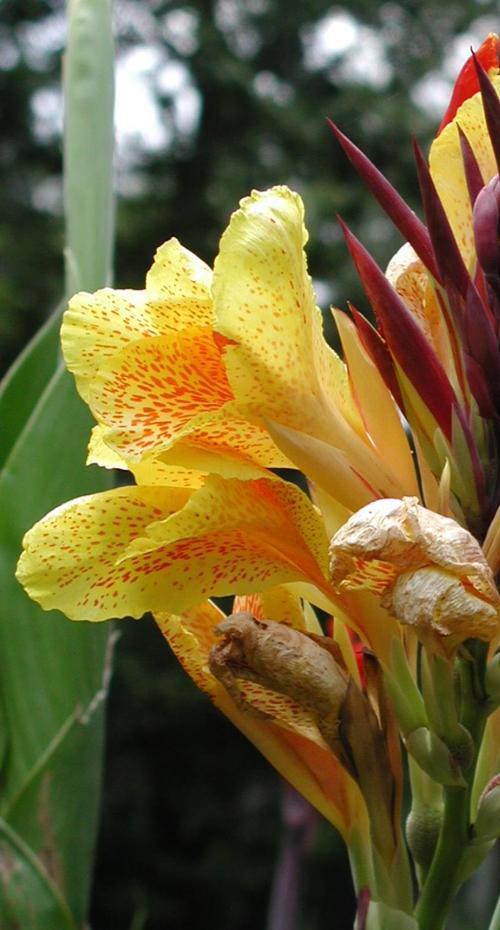
Label: canna lily